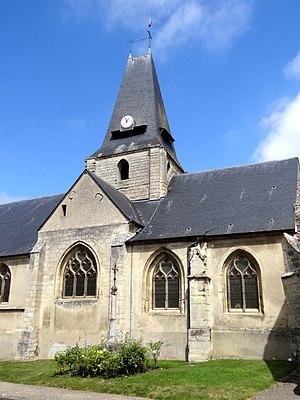
Église Saint-Germain de Boury-en-Vexin - voir titre.
L'église Saint-Germain-d'Auxerre est une église catholique paroissiale située à Boury-en-Vexin, dans le département de l'Oise, en France. Fondée au début du XIIᵉ siècle par le seigneur local, elle se présente comme un édifice composite, mais d'un plan rectangulaire assez simple et d'un unique niveau d'élévation, de six travées de long et de trois travées de large. Les deux travées de chœur du début du XIIᵉ siècle constituent la partie la plus ancienne. Légèrement plus récents sont la croisée du transept, en même temps base du clocher, et le croisillon sud, du second quart du XIIᵉ siècle. Ces quatre travées sont de style gothique, mais les fenêtres ont été refaites à la période flamboyante, et les voûtes du chœur ont été reprises en sous-œuvre à la Renaissance. Du fait de deux importantes campagnes de reconstruction au second quart et à la fin du XVIᵉ siècle, l'architecture flamboyante et Renaissance règne sur les autres parties de l'église et les deux élévations extérieures visibles depuis la voie publique, à l'exception du bas-côté nord de la nef, qui ne date que de la fin de l'Ancien Régime, et est voûté de curieuse manière par des voûtes en berceau perpendiculaires à l'axe.